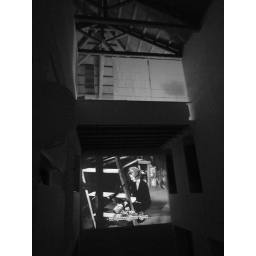
more wooden construction in the amphitheater house